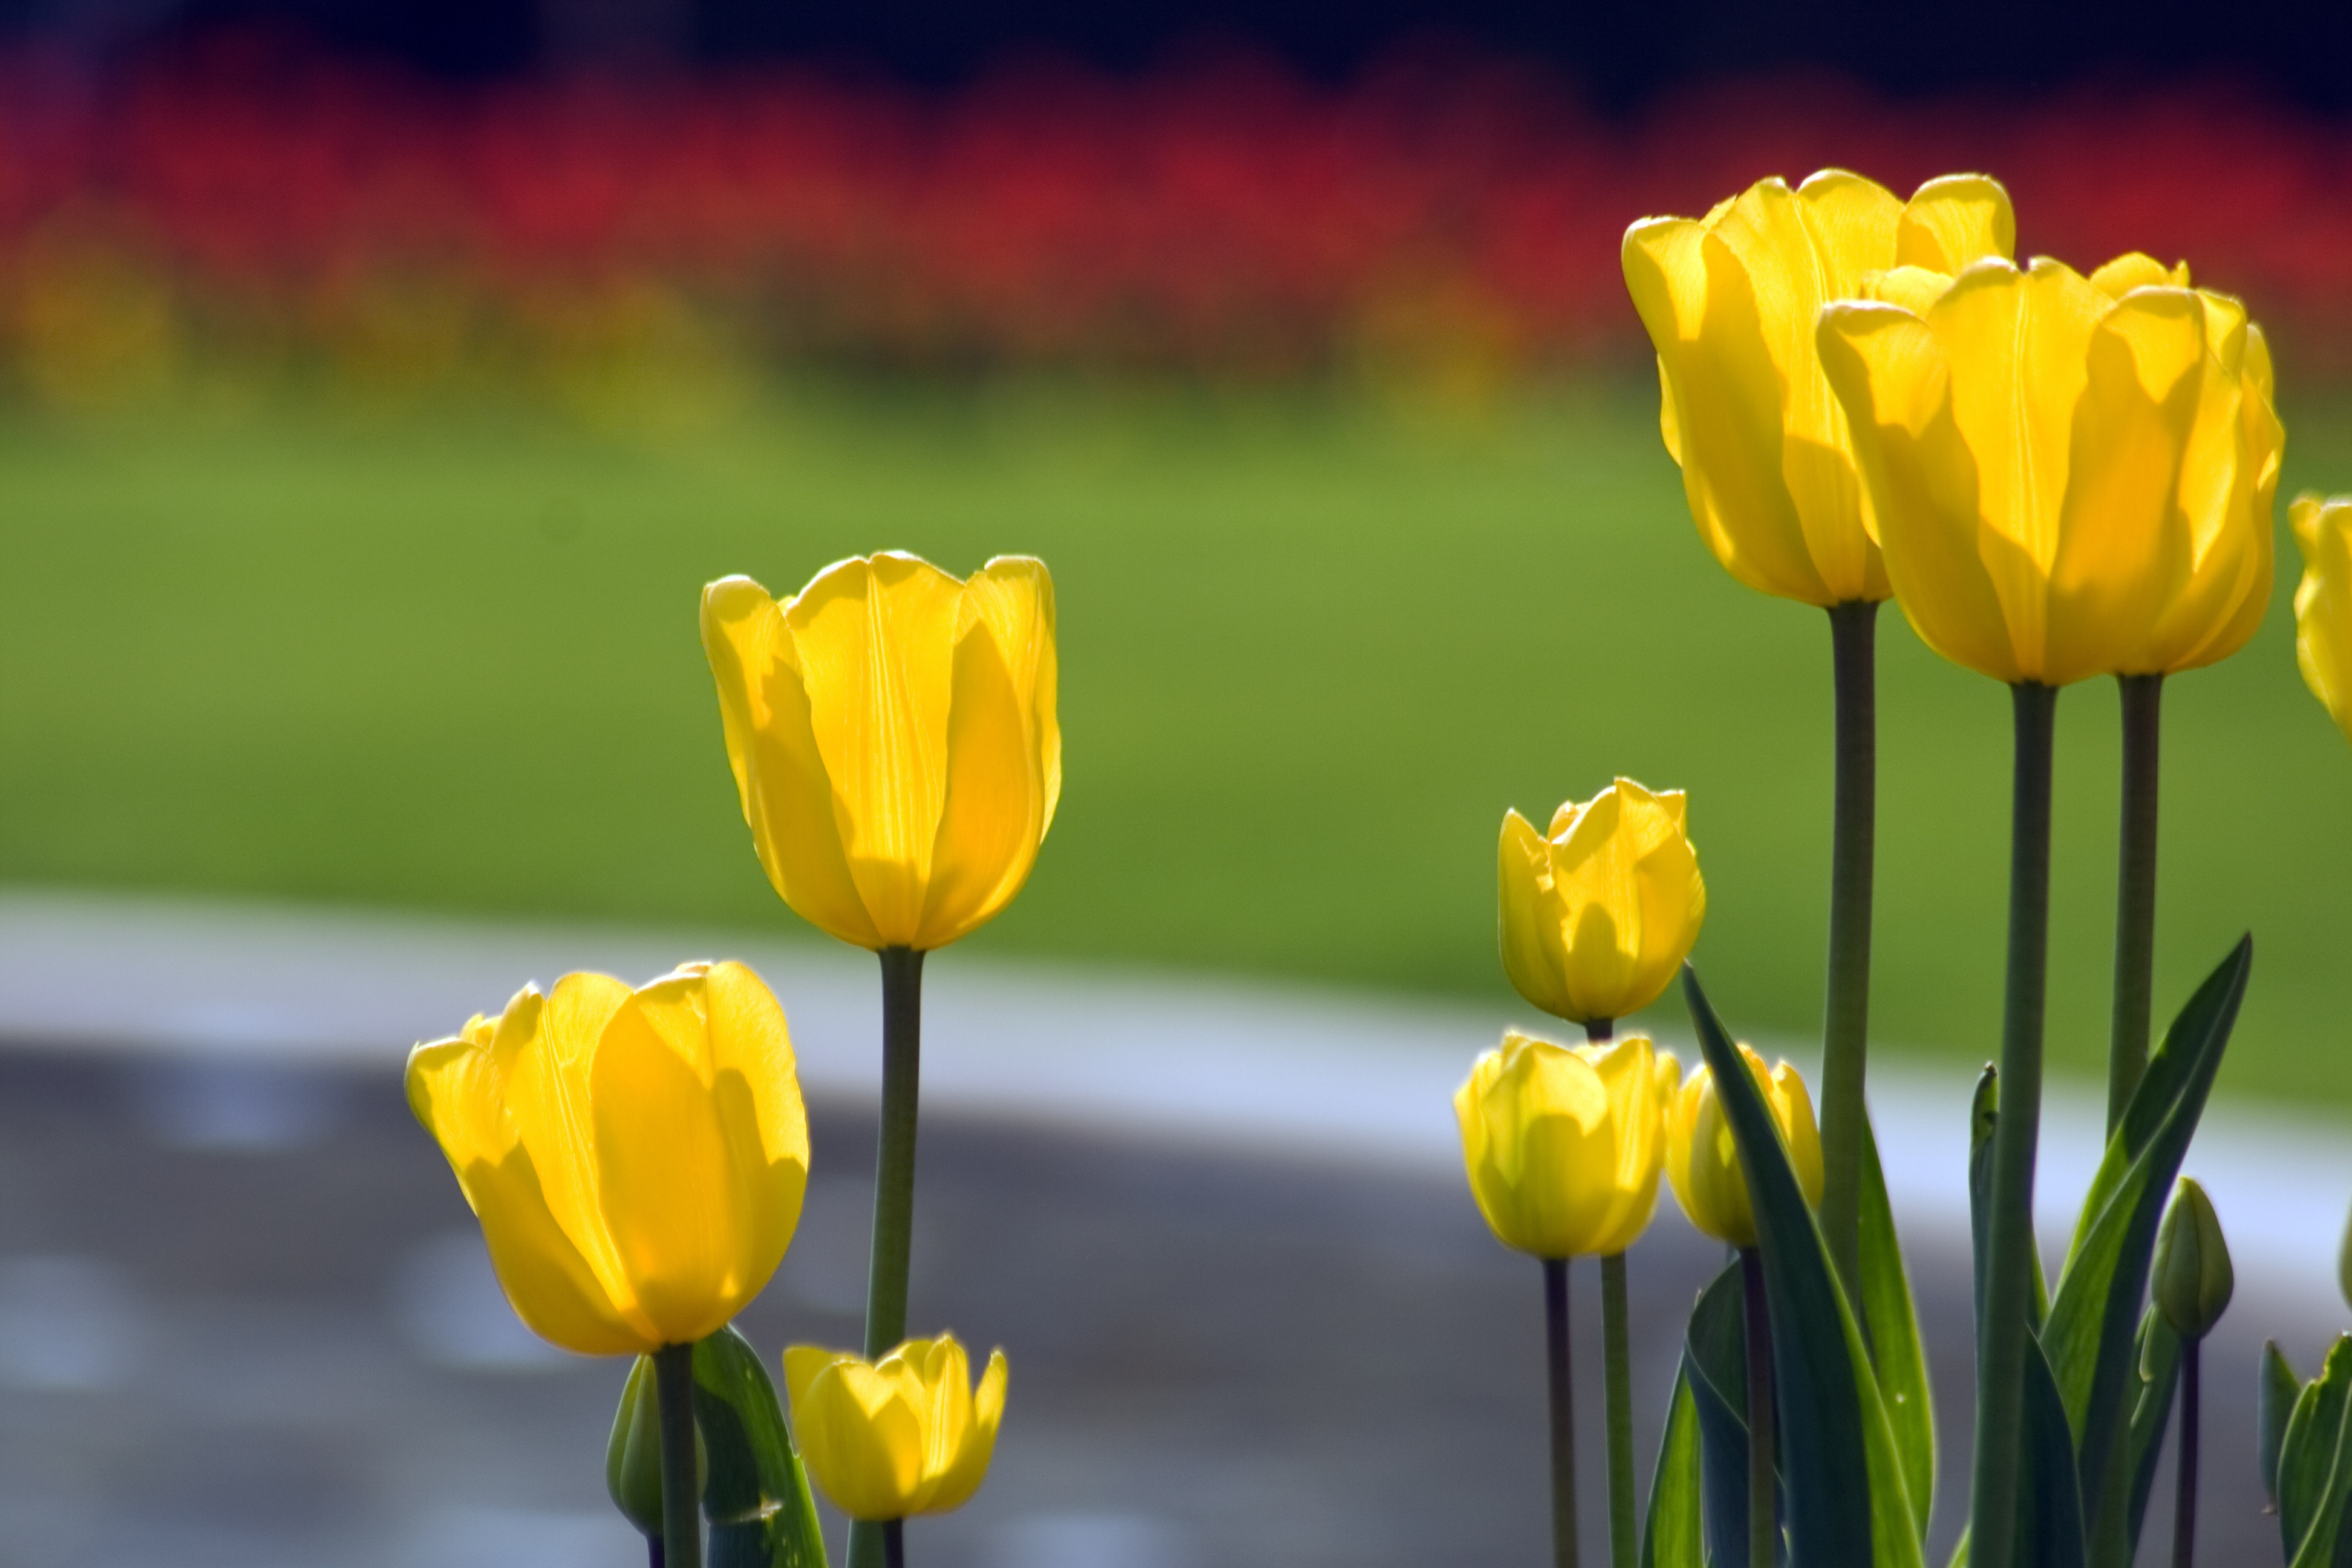
plant, flower, petal, tulip, spring, yellow, flora, tulips, macro photography, flowering plant, lily family, flower discounts, plant stem, land plant